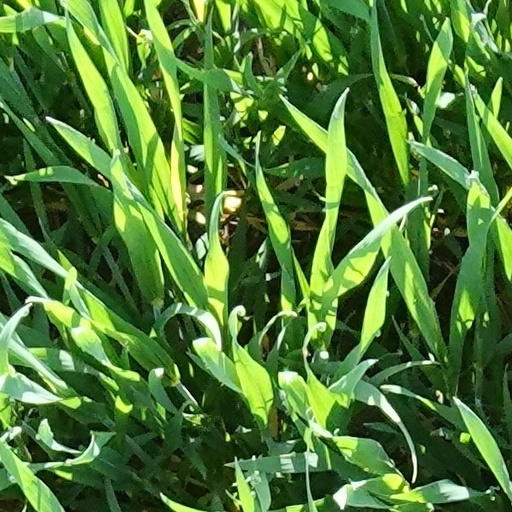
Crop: wheat